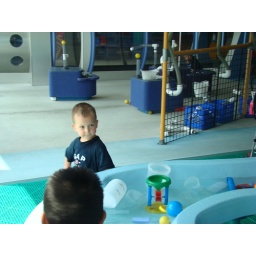
Austin play in the water table at the Dupage Children Musuem